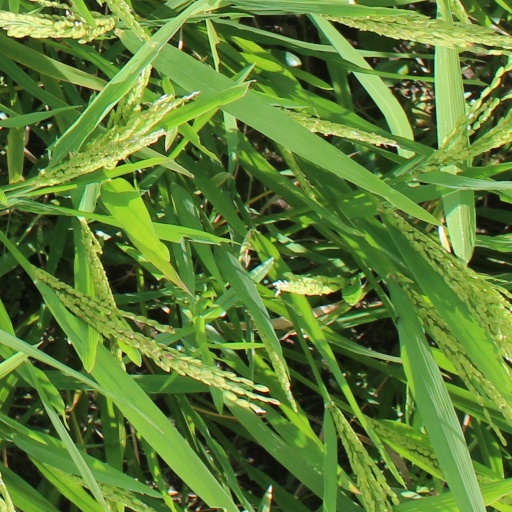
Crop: rice